All India Institute of Medical Sciences, Raipur

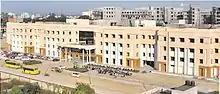
AIIMS Raipur Medical College (building)

AIIMS Raipur is located on GE Road, near the Tatibandh Gurudwara in Raipur. Built at a cost of , AIIMS Raipur is spread over an area of , where the hospital and college complex occupies while residential complex is on .